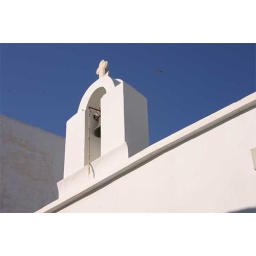
The white of the many churches in each town is contrasted so well by the bright blue sky.